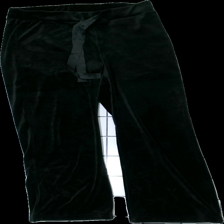
View: front
Type: Trousers
Category: Ladies
Brand: Lindex
Colors: Black
Material: 100% poly
Cut: Regular
Size: M
Season: All
Price range: <50
Recommended usage: Reuse